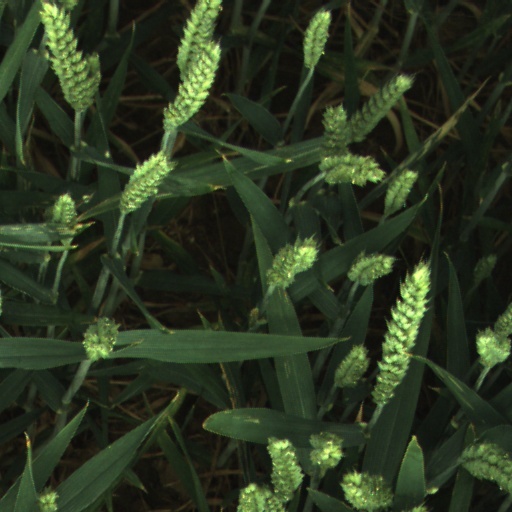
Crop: wheat